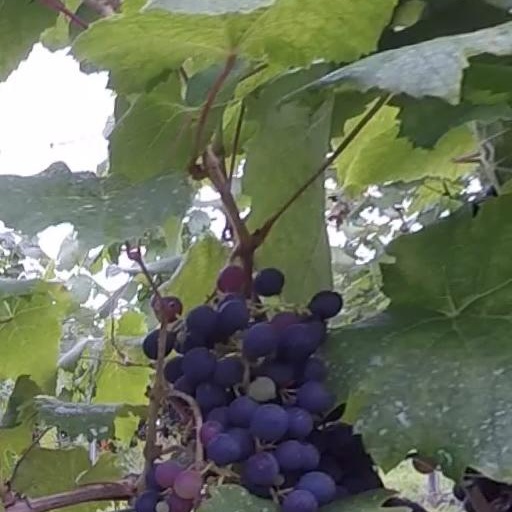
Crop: grape